Époisses

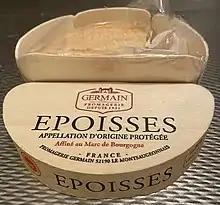
French cheese Époisses brand Germain in a box

At the start of the sixteenth century, the village was home to a community of Cistercians at Cîteaux Abbey that, according to oral legend, began production of the cheese. Two hundred years later, when the community left, local farmers inherited the recipe, which developed over the next century. Napoleon was particularly fond of the cheese. Production began to decline after the First World War, virtually ceasing by the 1950s.